Forgotten Pills

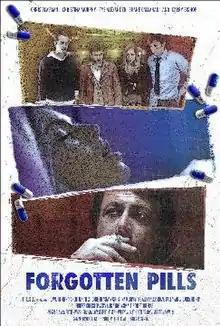
Promotional poster

Forgotten Pills is a 2010 American indie film written and directed by David Hefner. It stars Chris Blasman, Christina Murphy, Tye Alexander, Shane Callahan and Larry Bishop as the drug dealer Mathis.